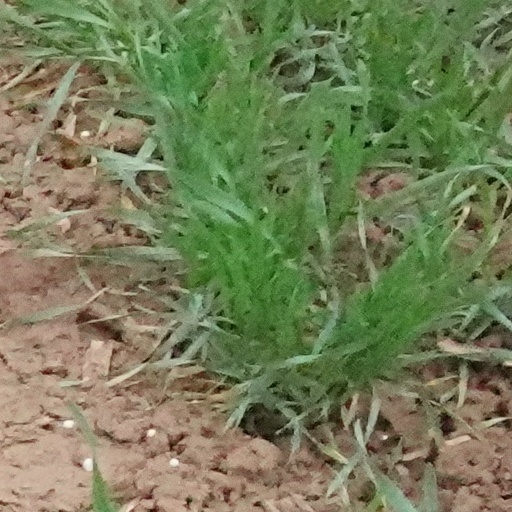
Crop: wheat